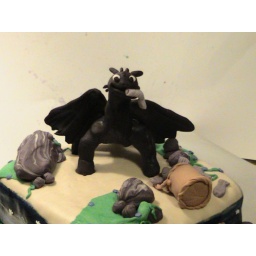
So.......I totally copied someone's design. Mine is no where near as cute but my son loved it anyway :)